List of birds of Guatemala

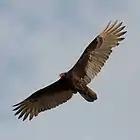
Turkey vulture

The New World vultures are not closely related to Old World vultures, but superficially resemble them because of convergent evolution. Like the Old World vultures, they are scavengers. However, unlike Old World vultures, which find carcasses by sight, New World vultures have a good sense of smell with which they locate carrion.